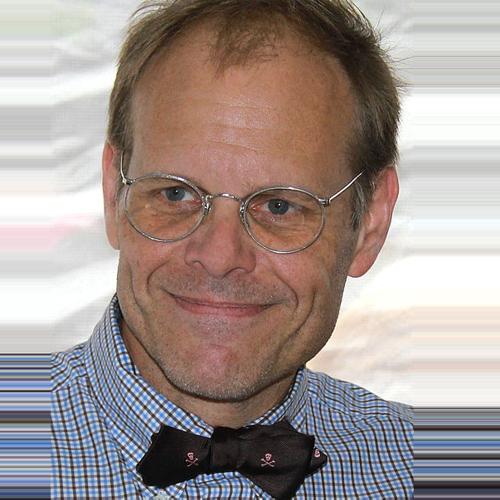
Age: 48